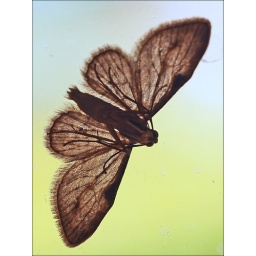
underneath of backlit (by morning sunlight) moth on glass window. moth ~2cm across